Jean de la Trémoille (1377–1449)

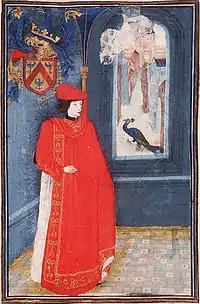
Jean de La Trémoille

Jean de la Trémoille (d. 1449), seigneur of Jonvelle, was Grand Master and Grand Chamberlain to the dukes of Burgundy John the Fearless and Philip the Good. He was the son of Guy and Marie de Sully, Princess of Boisbelle and Countess of Guînes. On 17 July 1424 he married Jacqueline d'Amboise, daughter of Ingerger II and Jeanne de Craon.